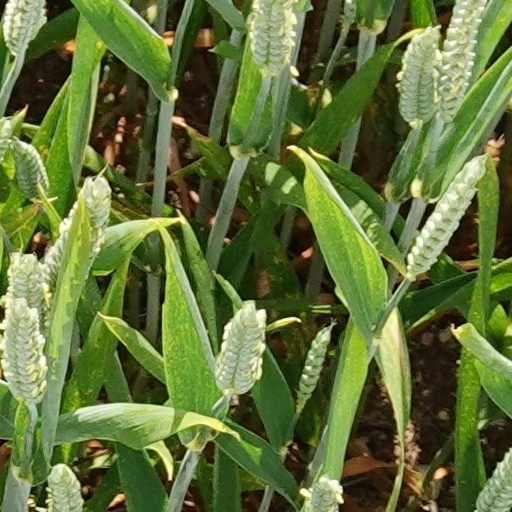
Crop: wheat